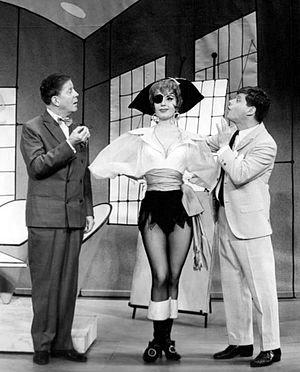
How to Succeed in Business Without Really Trying est une comédie musicale de Frank Loesser et un livret d'Abe Burrows, Jack Weinstock et Willie Gilbert, basé sur le livre du même nom de Shepherd Mead de 1952.